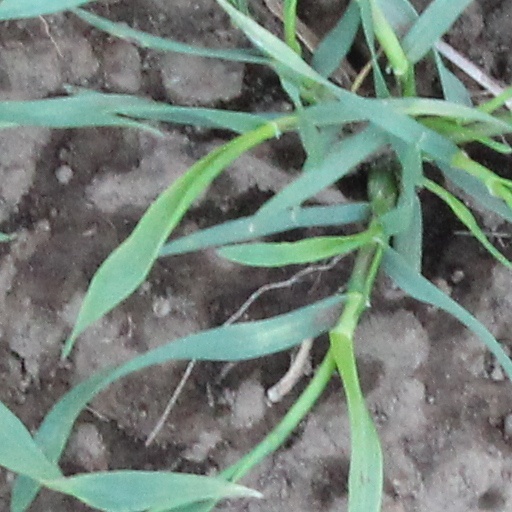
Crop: wheat